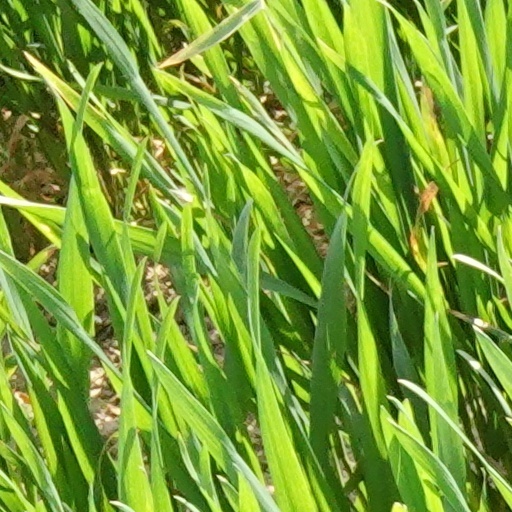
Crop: wheat